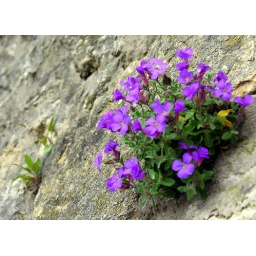
Roots in a stone wall